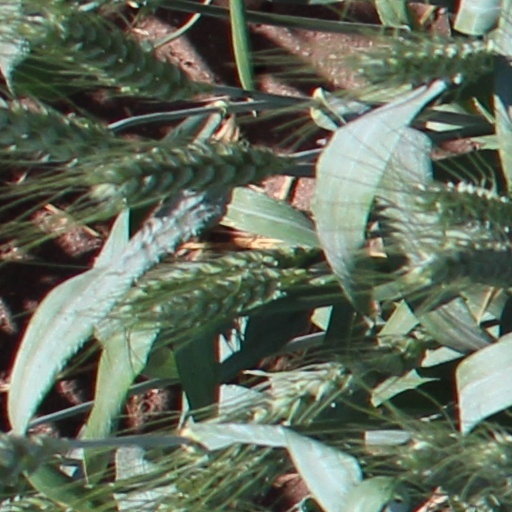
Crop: wheat